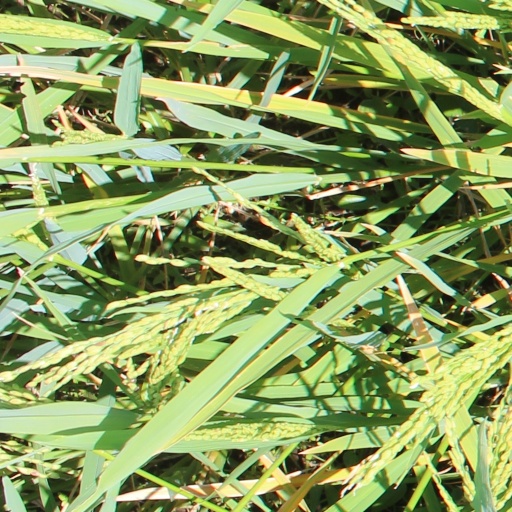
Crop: rice